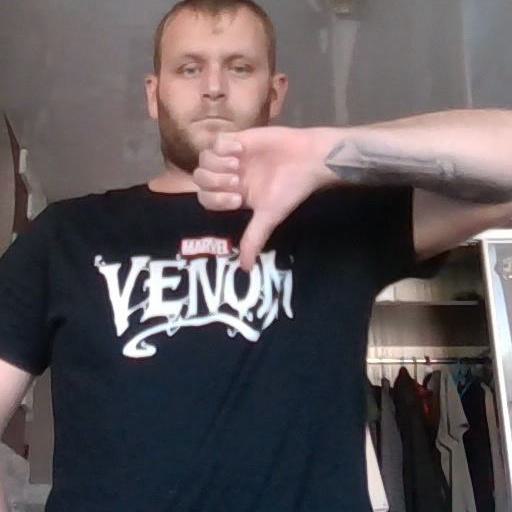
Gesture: dislike